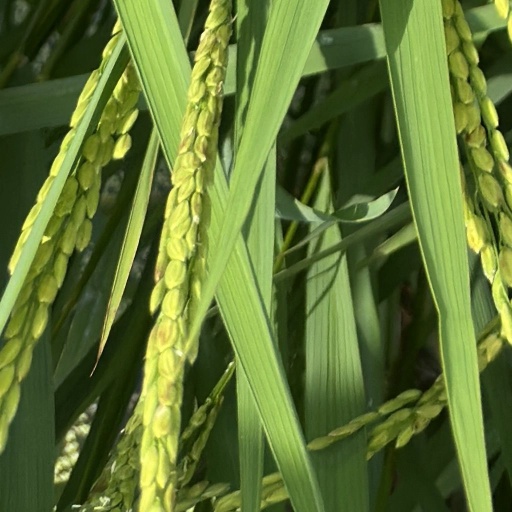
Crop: rice